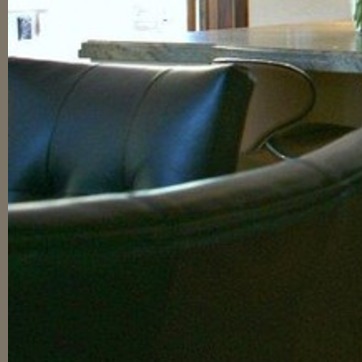
Material: leather